Act of Valor

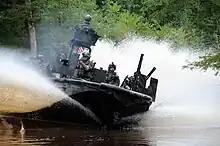
Shooting of a scene with SWCCs from Special Boat Team 22

Filming took place in Cambodia where an explosion was shot in Phnom Penh with 300 children as extras. Scenes were shot in San Diego at Blue Foot Bar and in a house in the North Park area. Other locations included Mexico, Puerto Rico, Ukraine, Florida, and at the John C. Stennis Space Center in Mississippi.